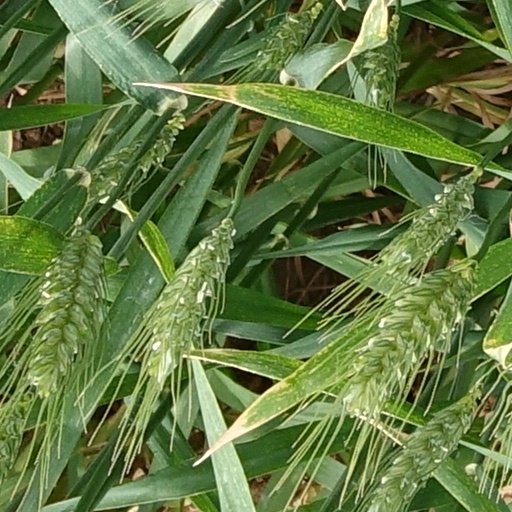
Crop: wheat